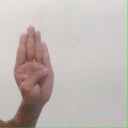
अक्षर: ब